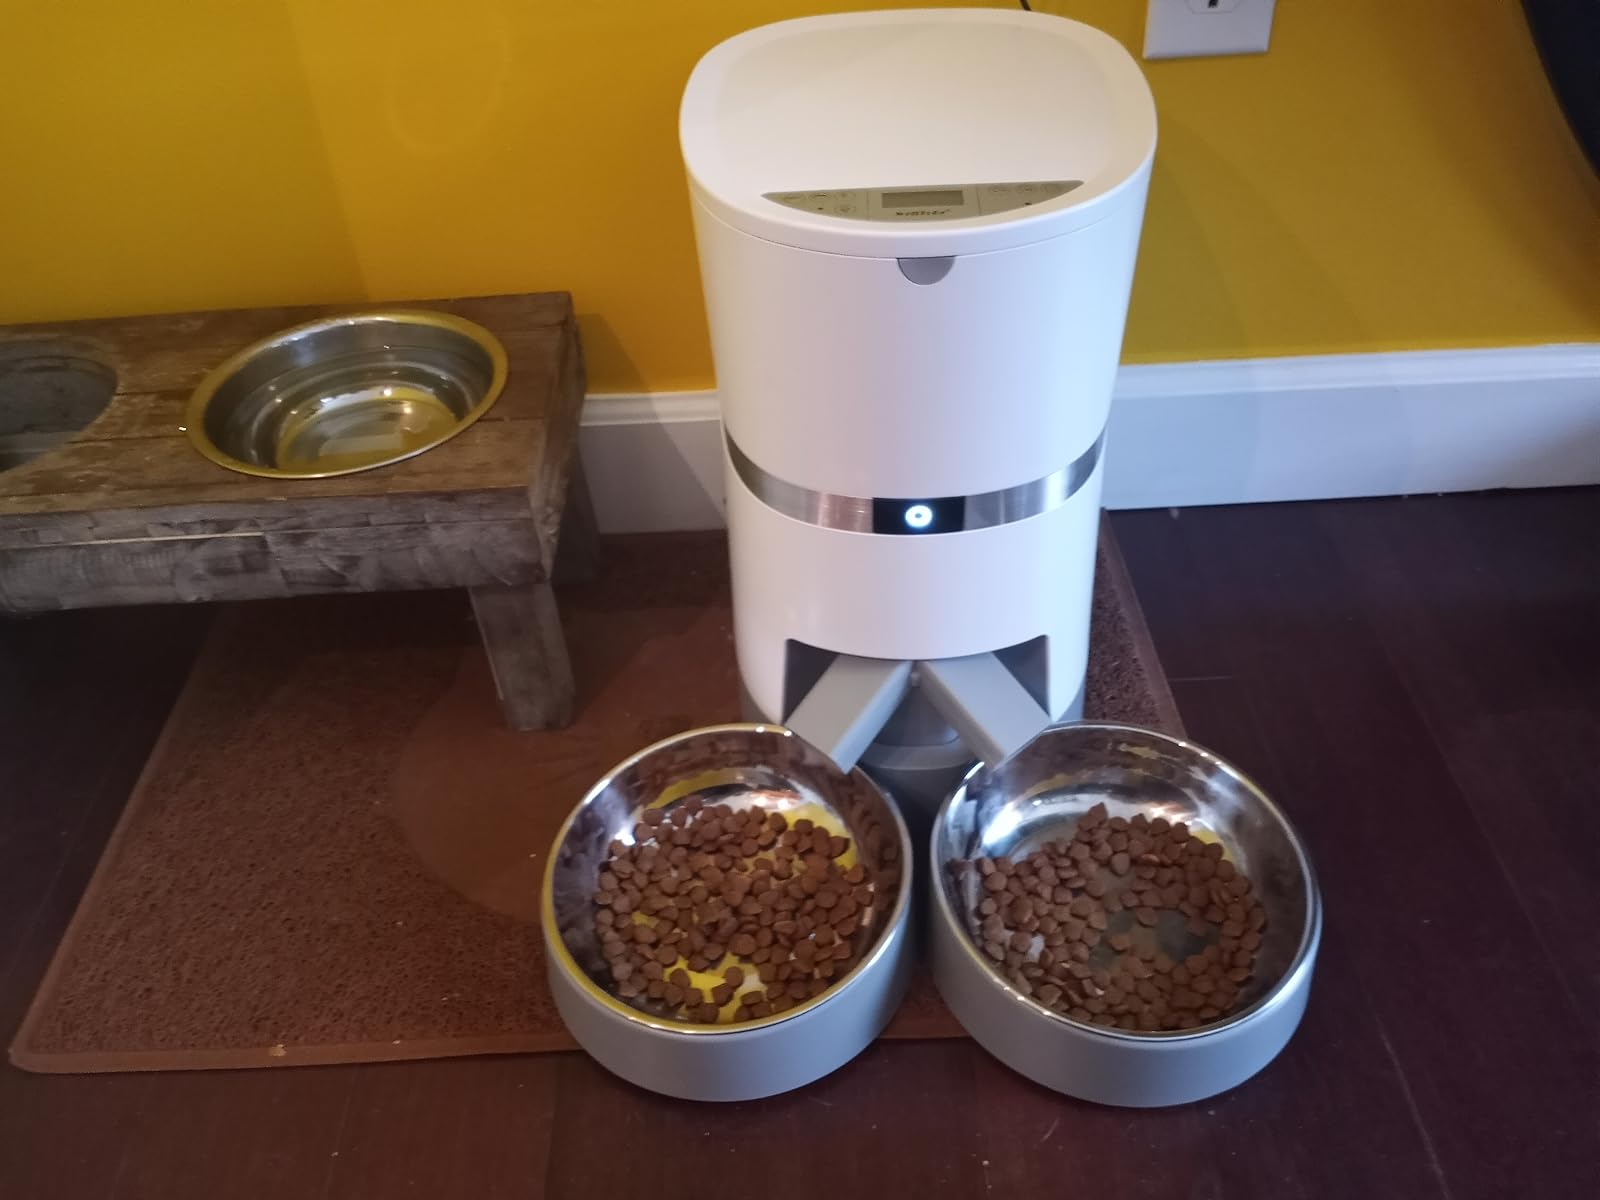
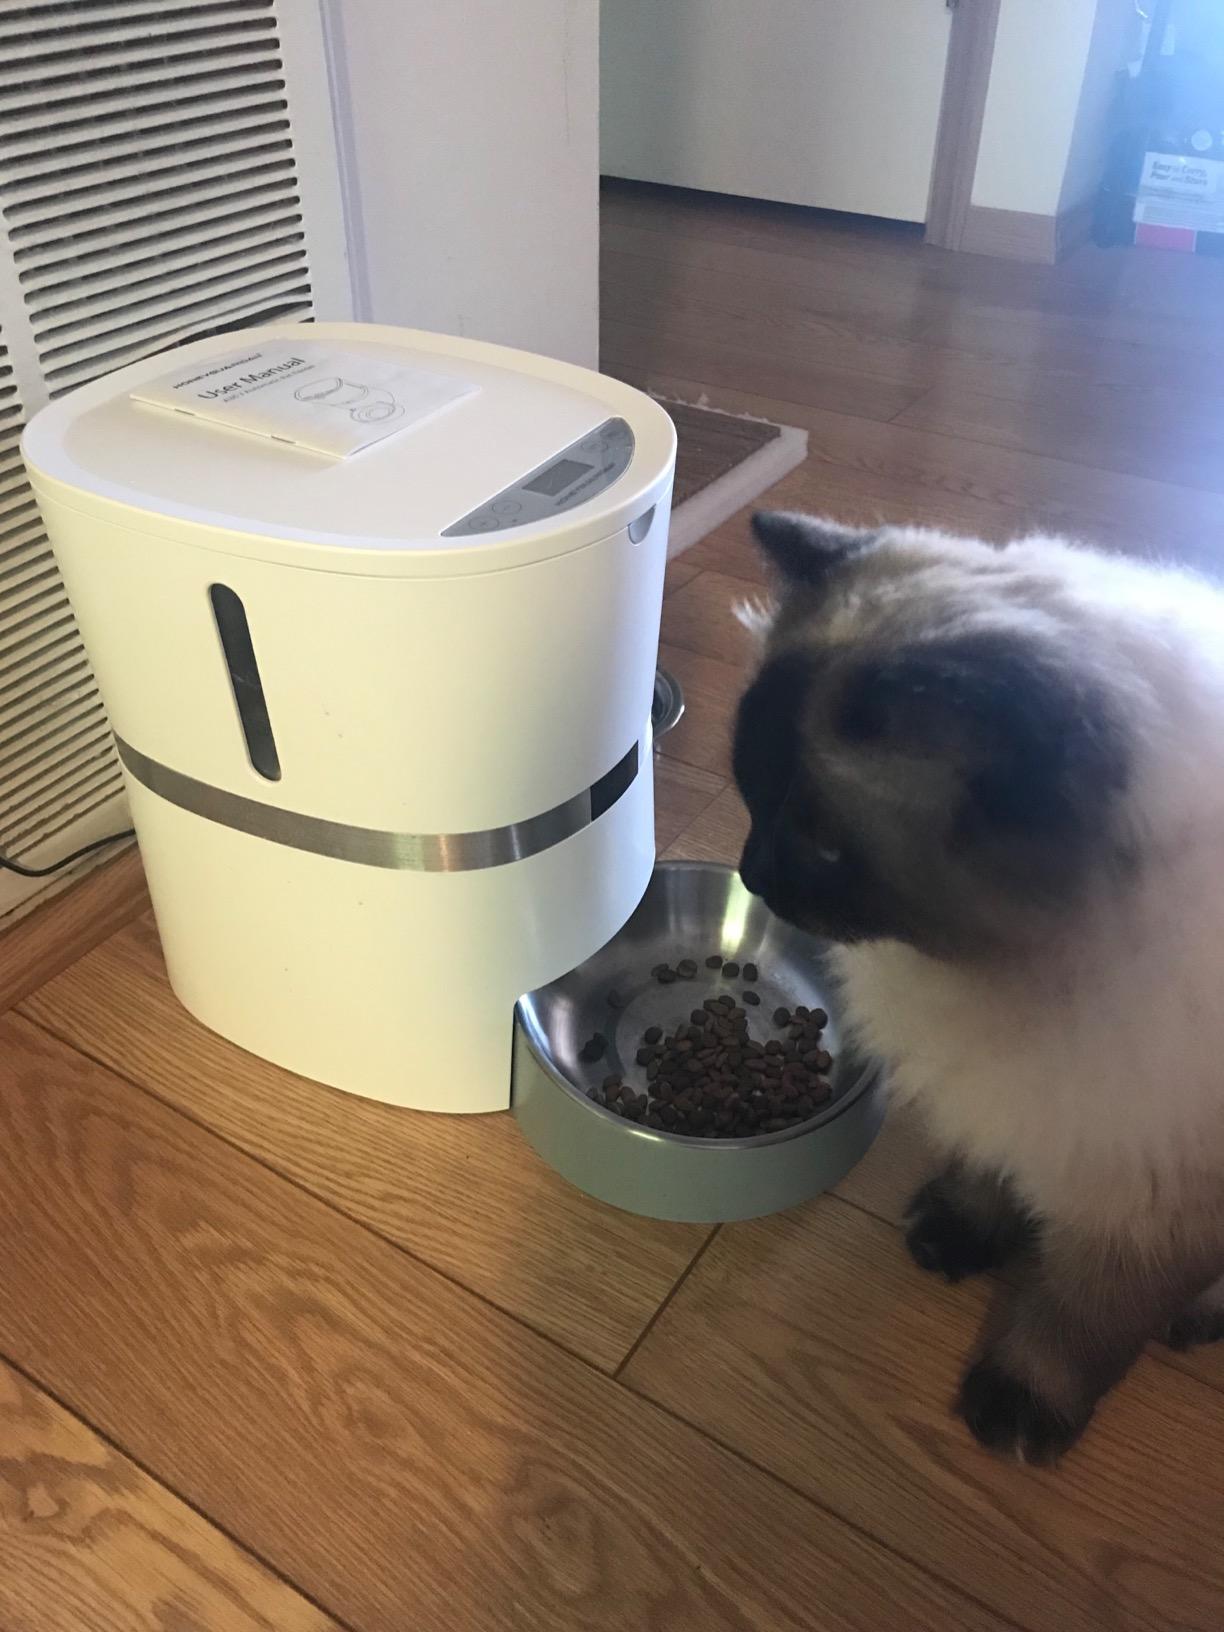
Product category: items_feeder
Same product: no